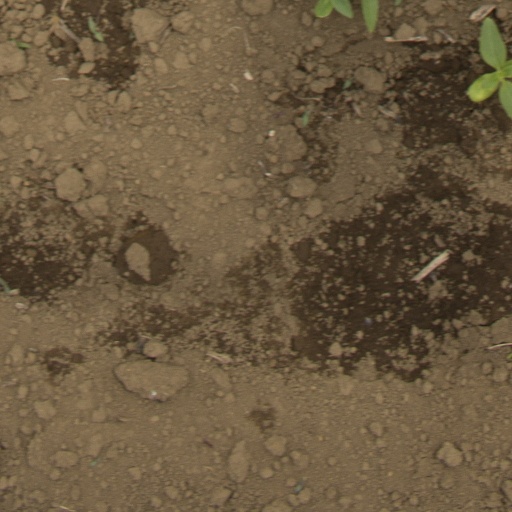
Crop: Jerusalem artichoke